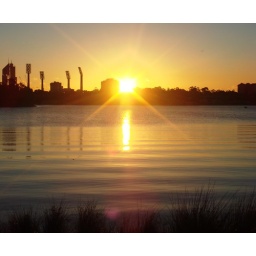
I found a lush little spot by the river to read my book and watch the sun go down